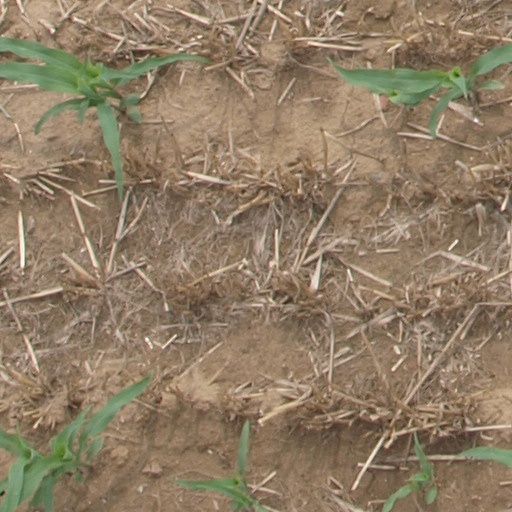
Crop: maize; corn